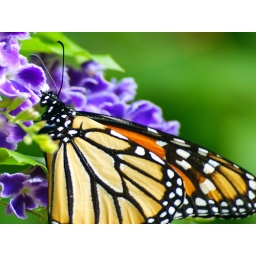
Butterfly at butterfly house at Zoo in San anotonio